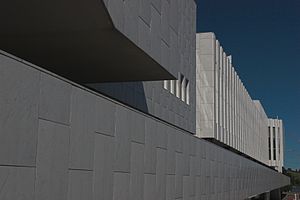
Finlandiahuset
Vue fra østsiden af huset, hvor det let bølgende italienske marmor kan ses.
Finlandiahuset er et koncert- og kongreshus i Helsinki. Bygningen er tegnet af Alvar Aalto og stod færdig i 1971.